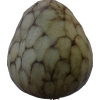
Label: cherimoya